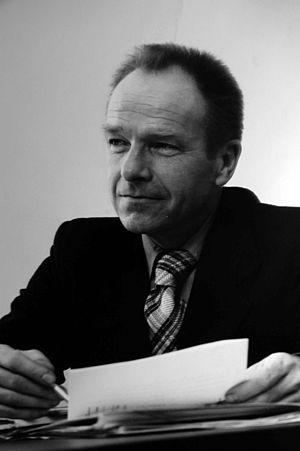
Un portrait de l'homme politique américain Robert Blackford Duncan (1920-2011) dans les années soixante.
Robert Blackford Duncan est un avocat et homme politique américain, membre du parti démocrate.